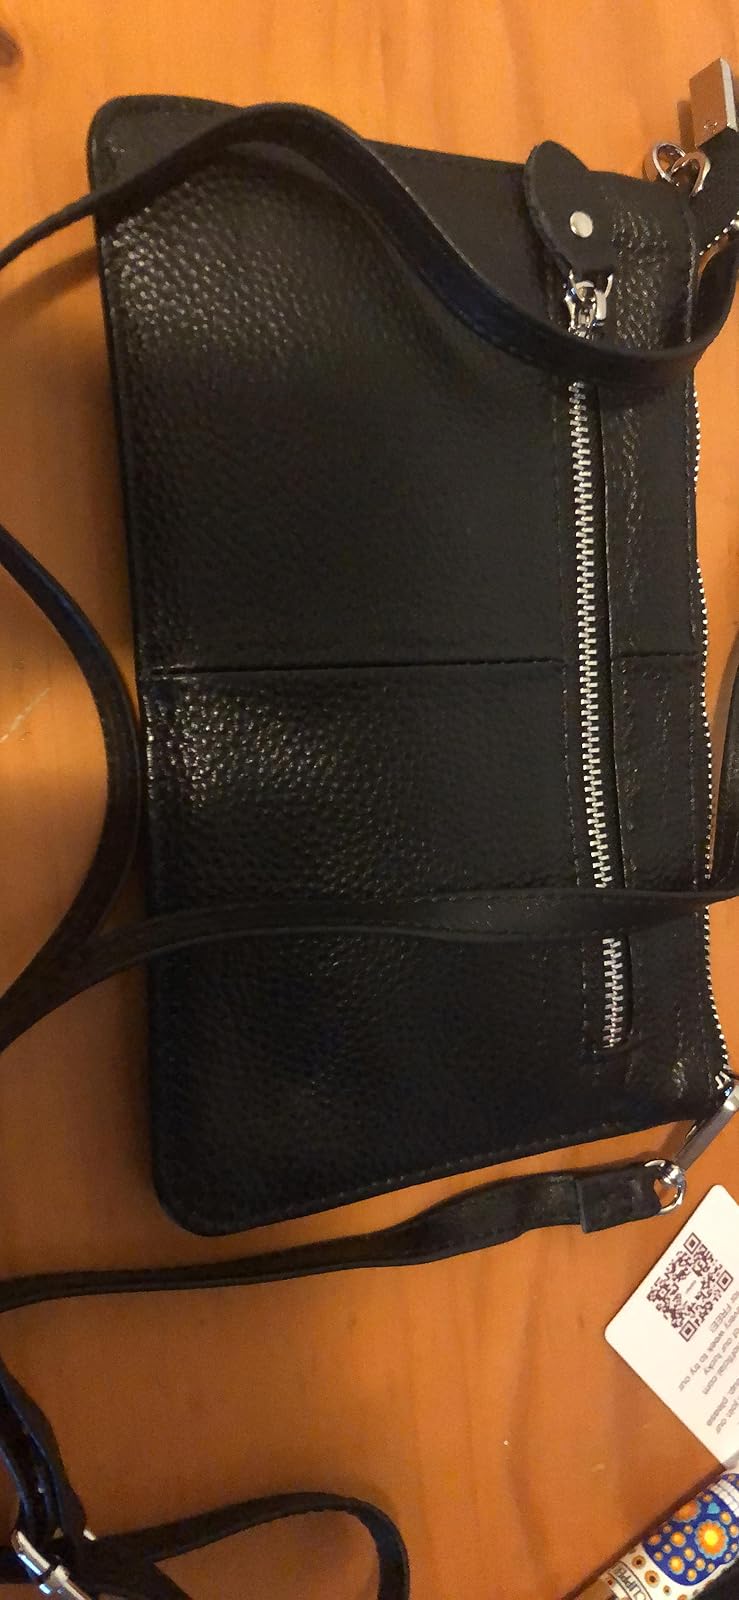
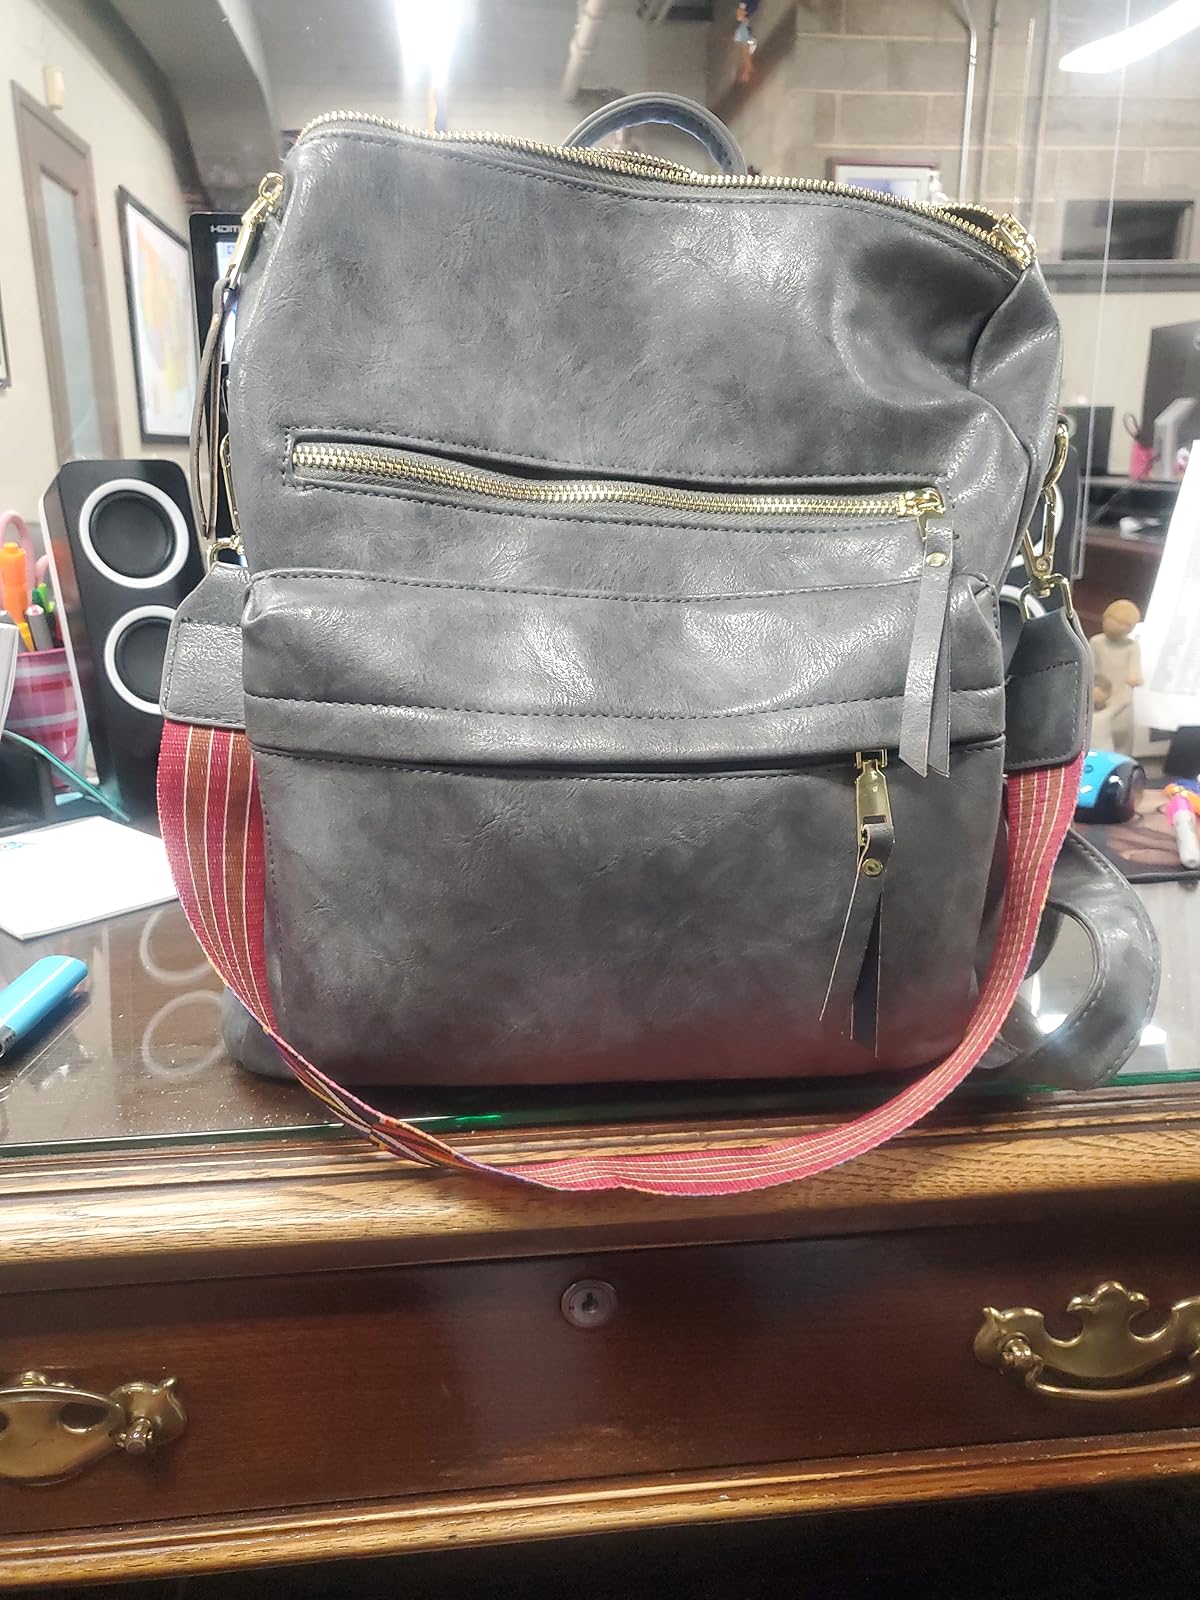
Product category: accessories_handbag
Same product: no